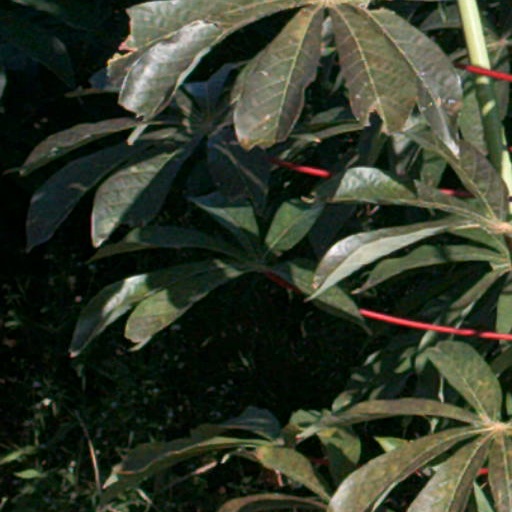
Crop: cassava